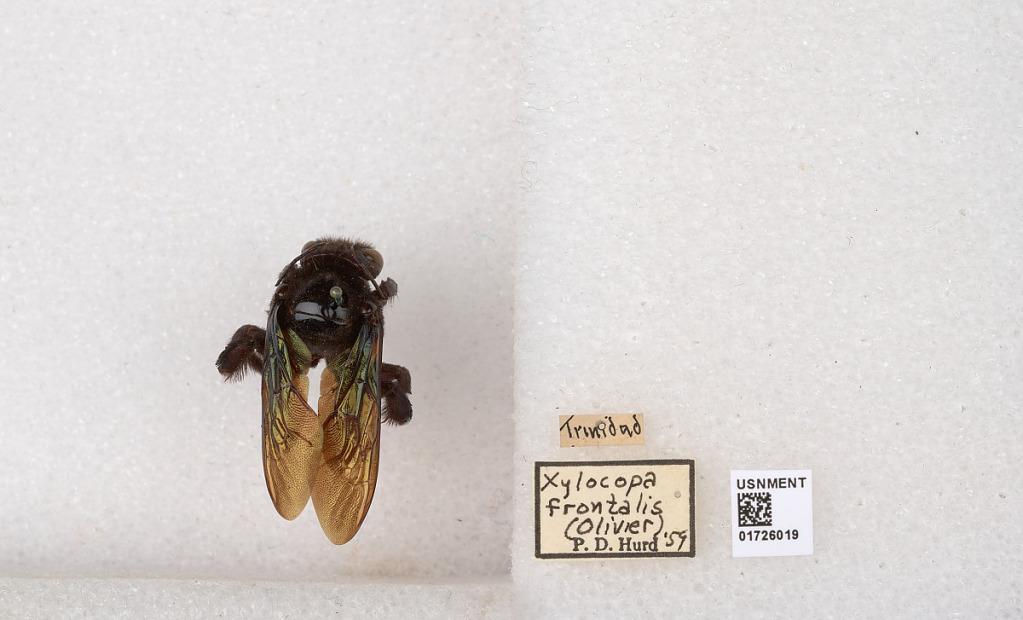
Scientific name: Xylocopa (Neoxylocopa) frontalis (Olivier)
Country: Trinidad and Tobago
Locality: Trinidad
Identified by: Hurd, P. D.